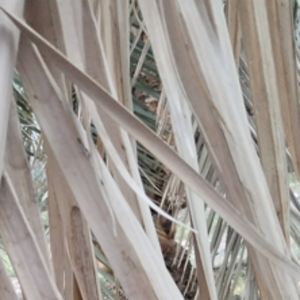
Label: Fusarium Wilt